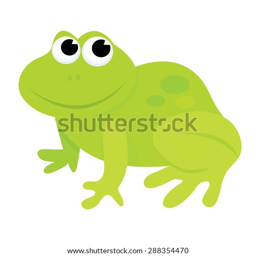
a cartoon vector illustration of a cute little green frog .